Huabeijituan station

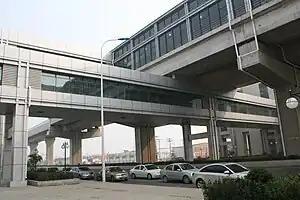

Huabeijituan Station, literally Huabei Group Station in English, is a station of Line 3 of the Tianjin Metro. It started operations on 1 October 2012.